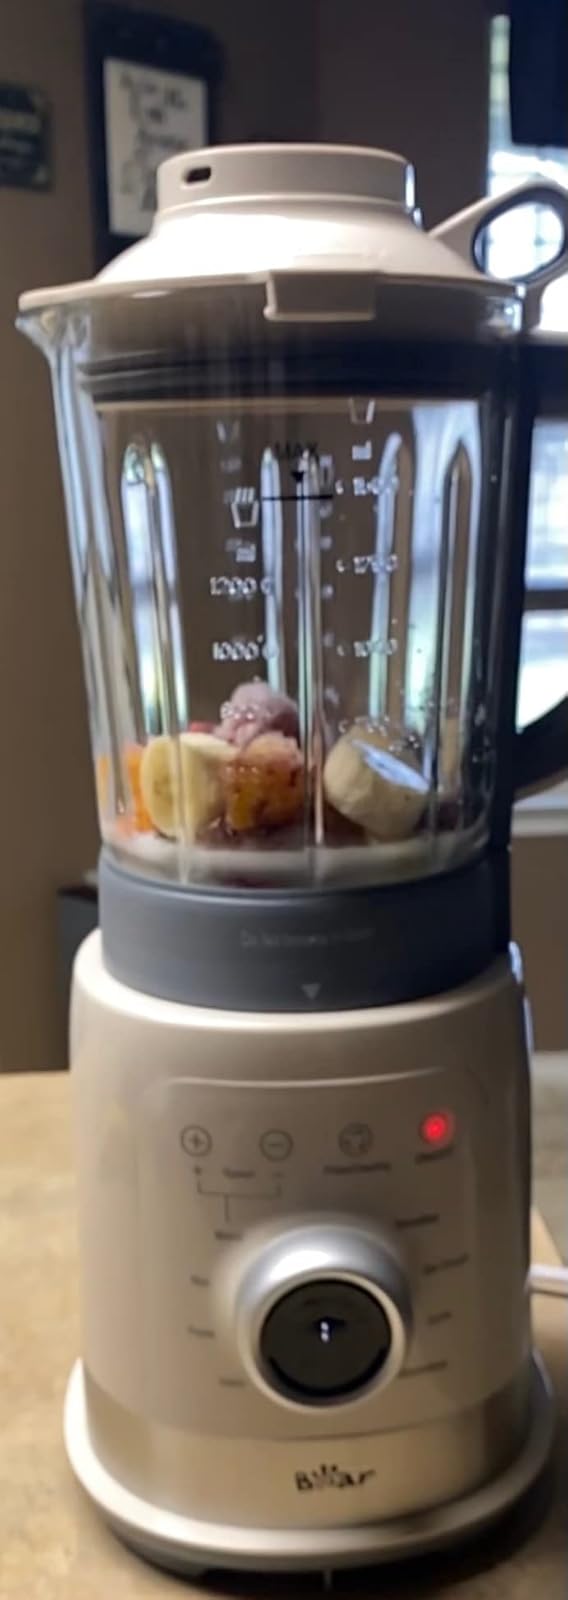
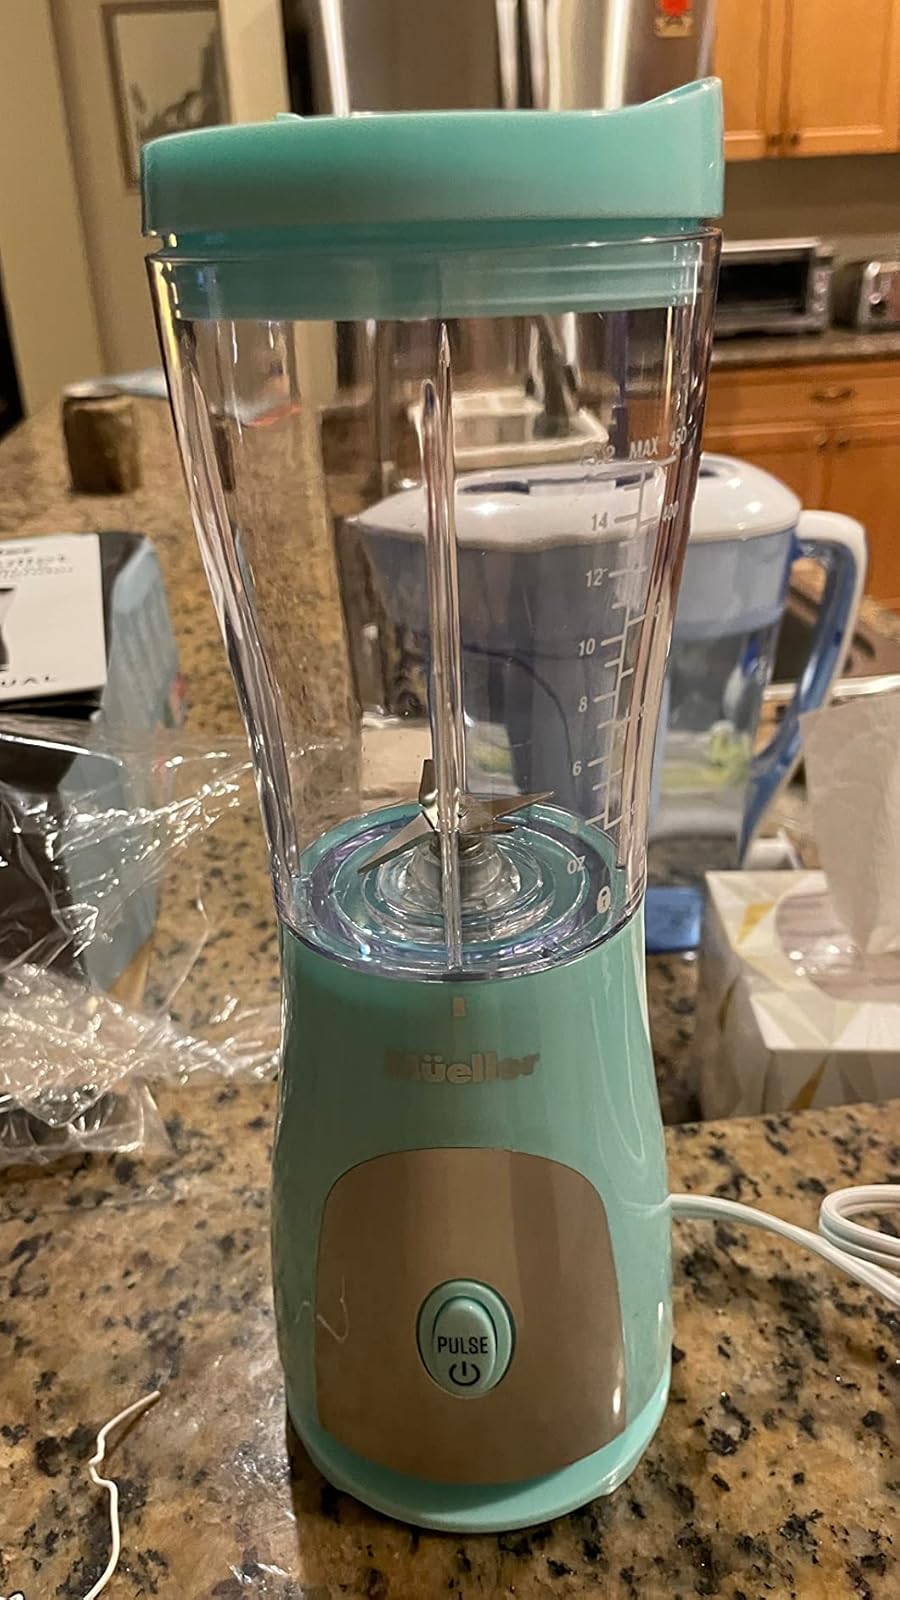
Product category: items_blender
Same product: no